Bunbuku Chagama

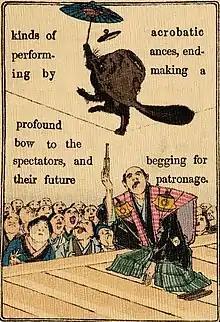
Bunbuku chagama performing tightrope.

The fairy tale version has been translated into English as "The Accomplished and Lucky Teakettle" (1871) by Mitford and as "The Wonderful Tea Kettle" (1886) in the crepe-paper book series published by T. Hasegawa. The raccoon dog is ill-treated as a tea-kettle at a temple and sold off; it later performs a dance and tightrope walking routine, and the subsequent owner turned showman acquires great wealth.